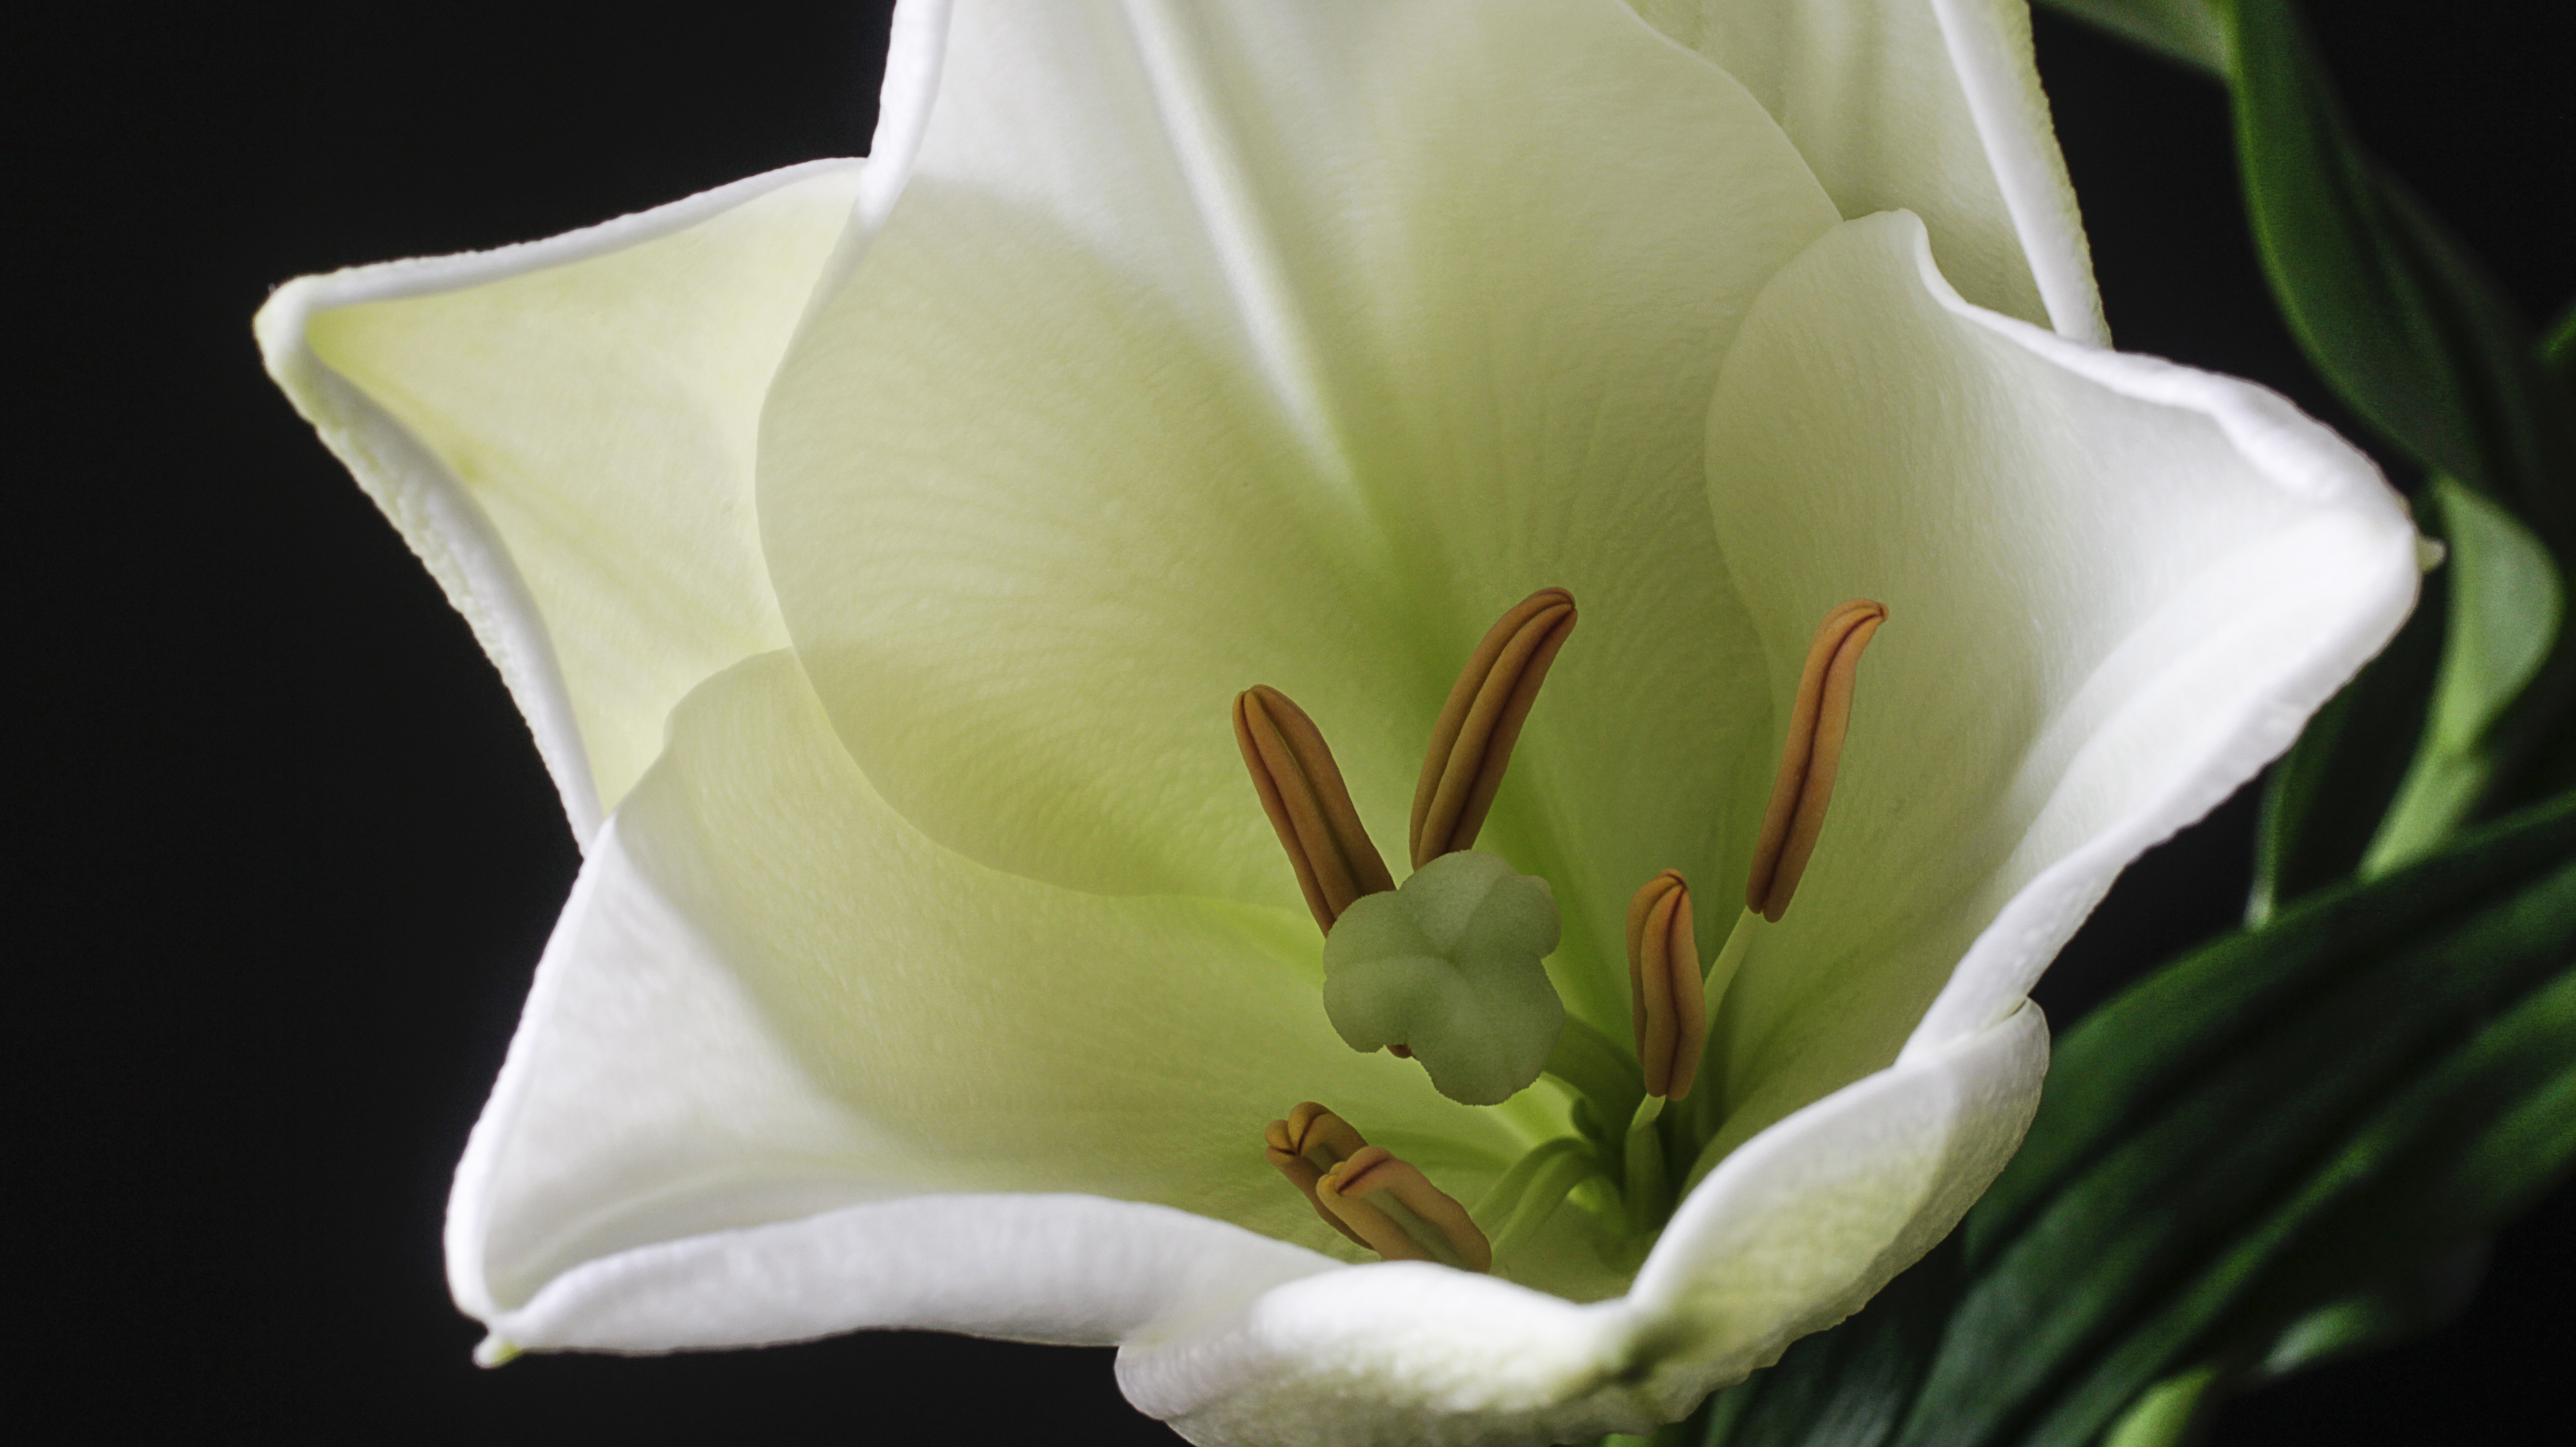
nature, blossom, plant, white, flower, petal, botany, closeup, flora, flowers, close up, lily, flowering, arum, macro photography, flowering plant, plant stem, land plant